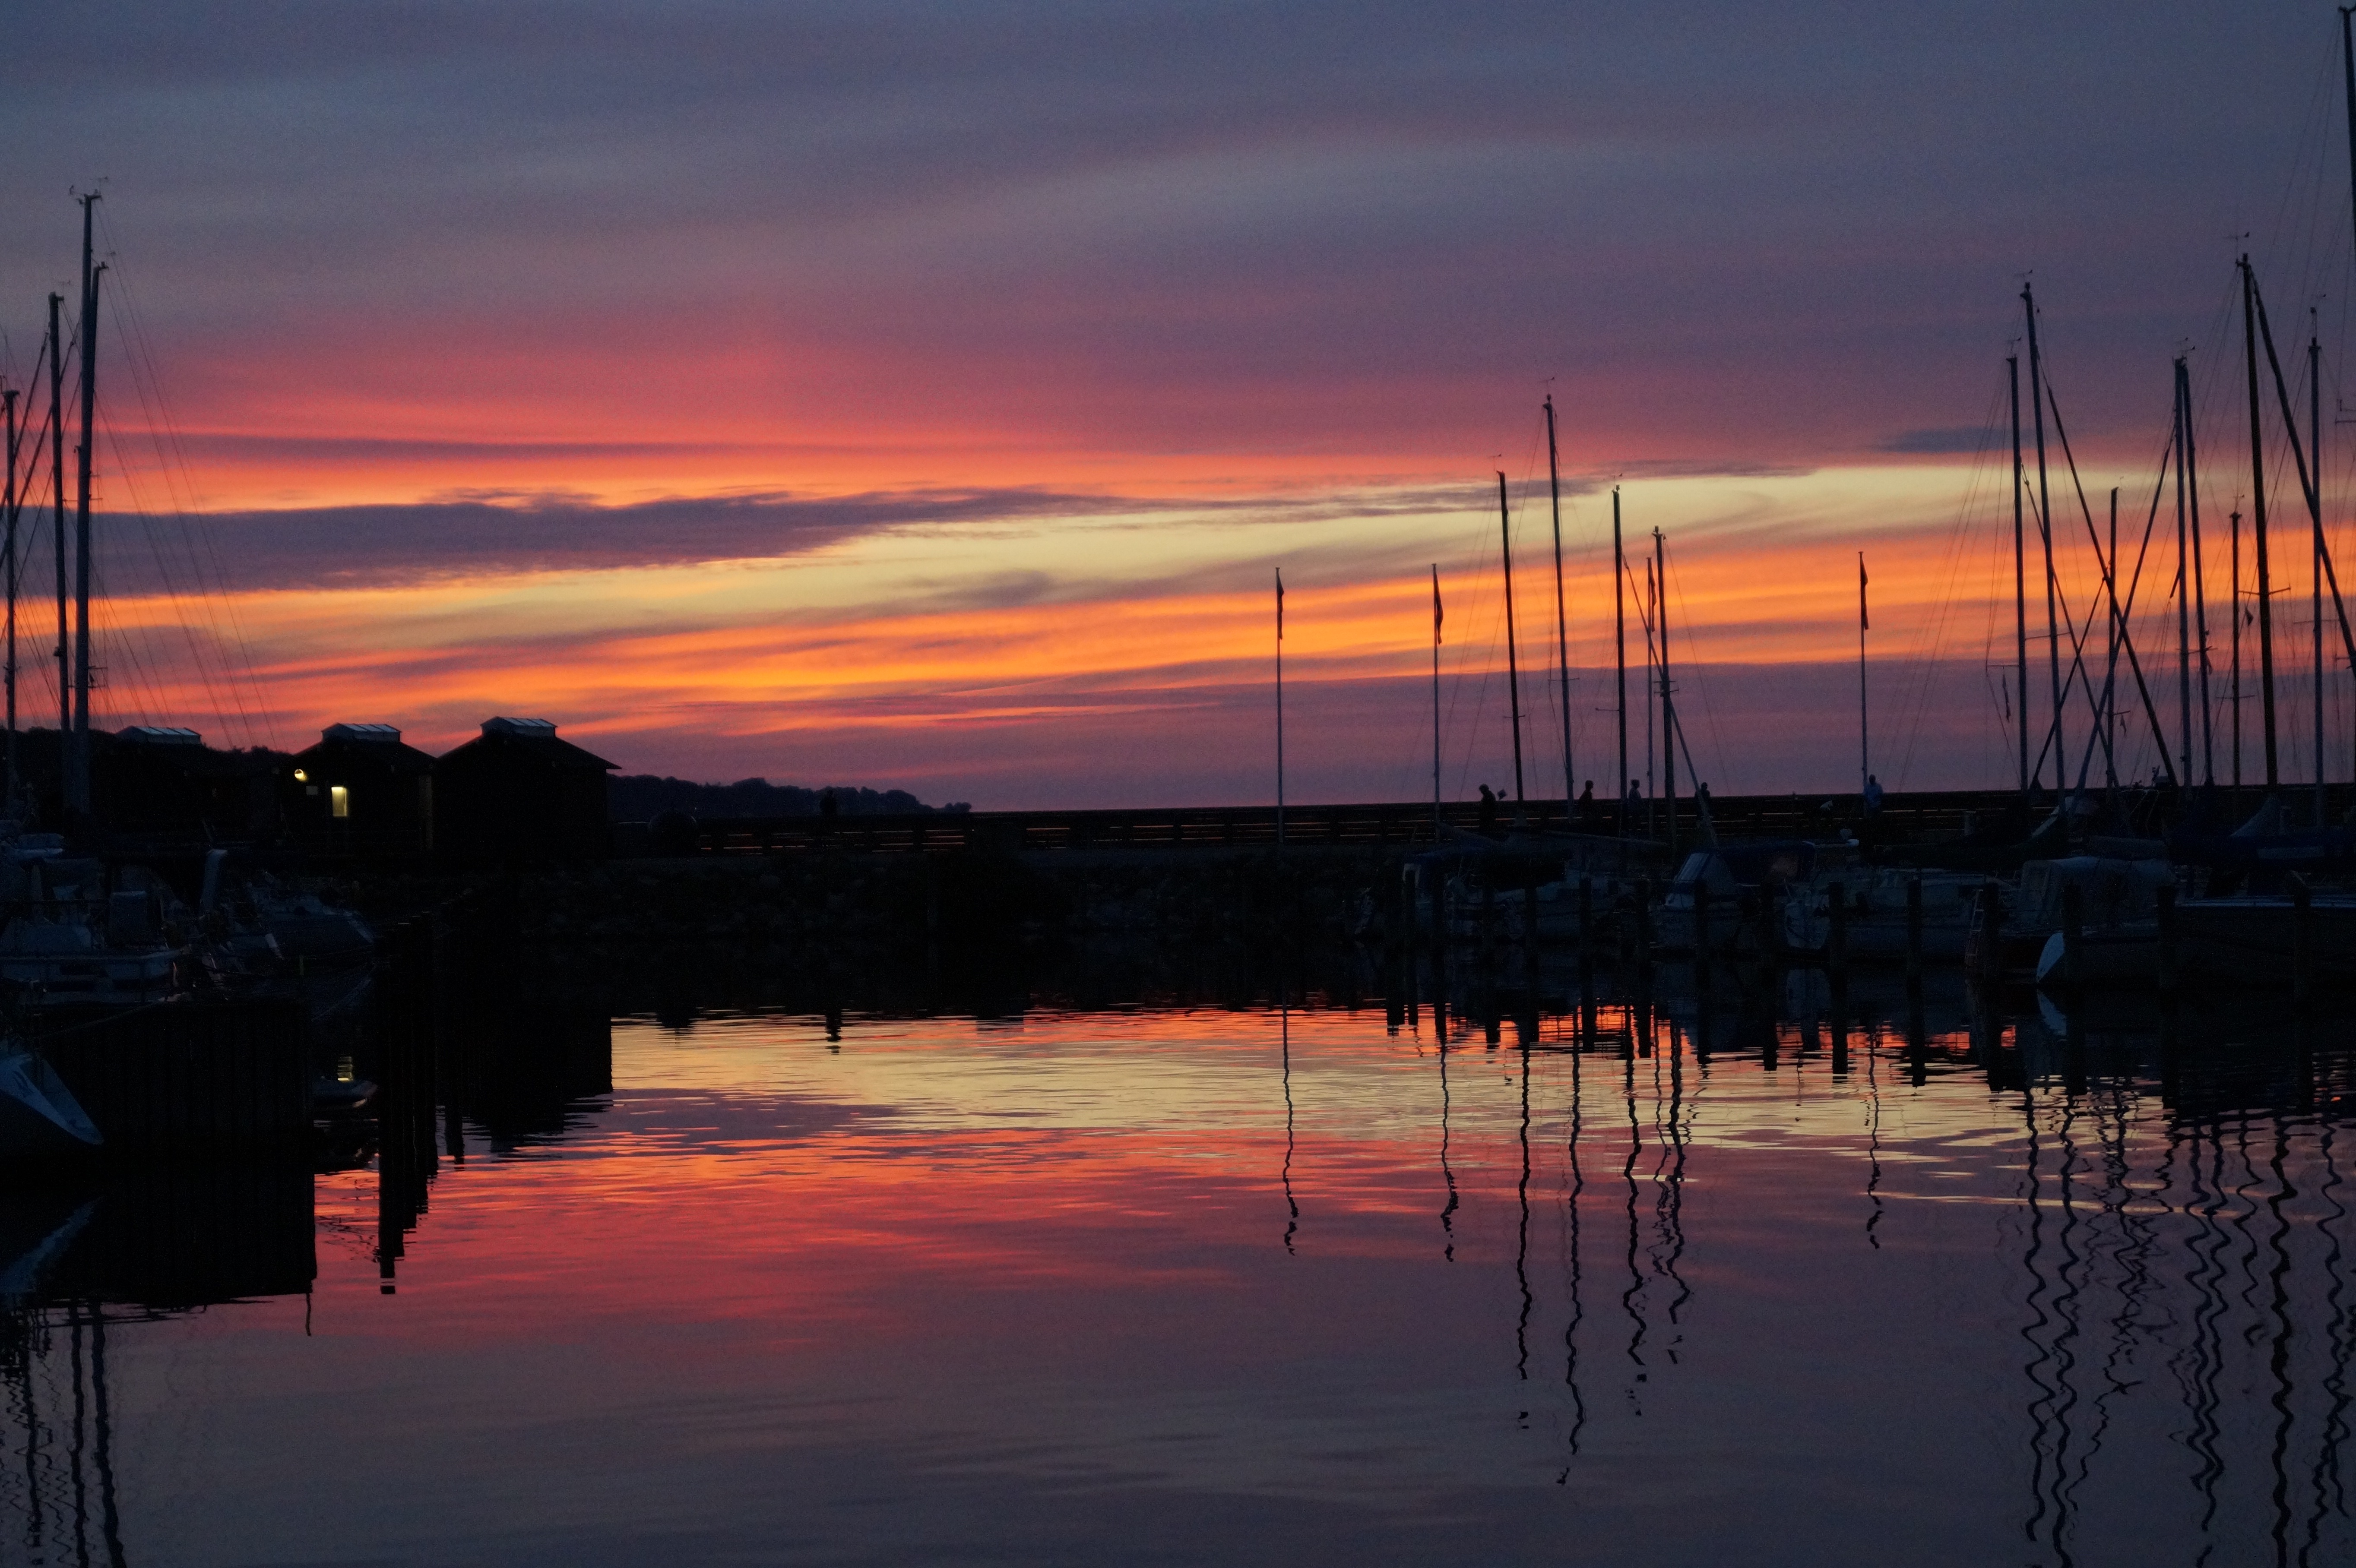
sea, water, horizon, dock, cloud, sky, sunrise, sunset, morning, dawn, dusk, boot, evening, reflection, bay, marina, sailing boat, afterglow, sailing mast